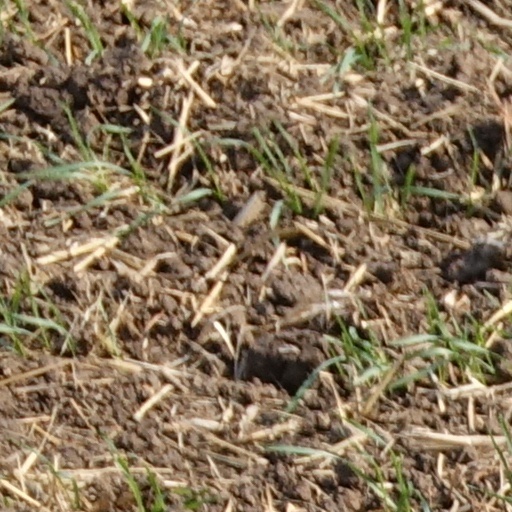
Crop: wheat